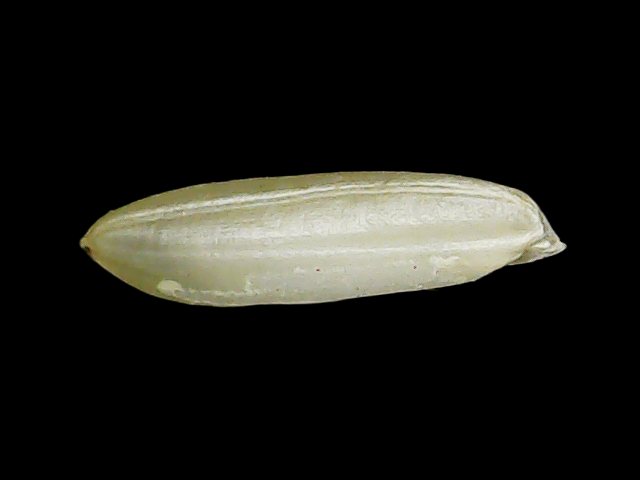
Rice variety: Binadhan26